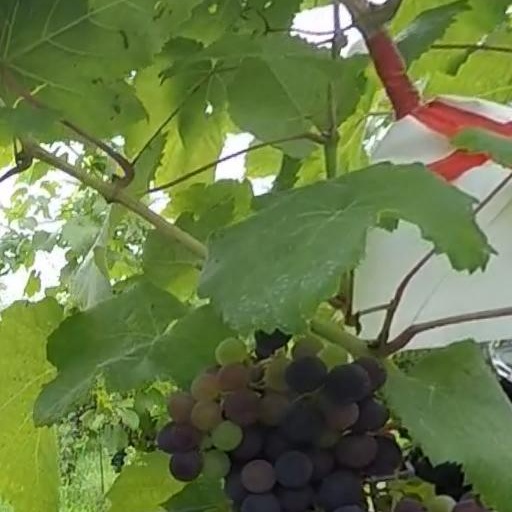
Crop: grape